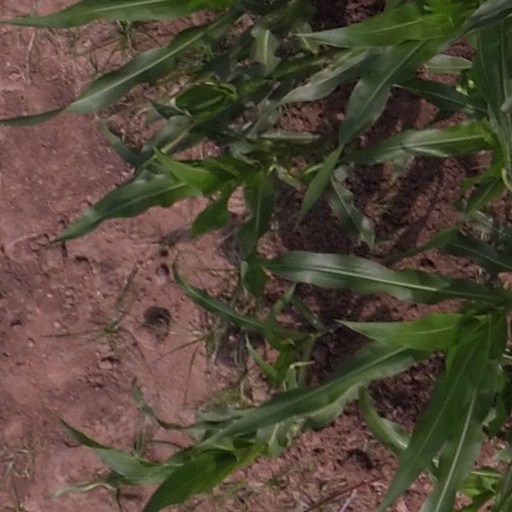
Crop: maize; corn